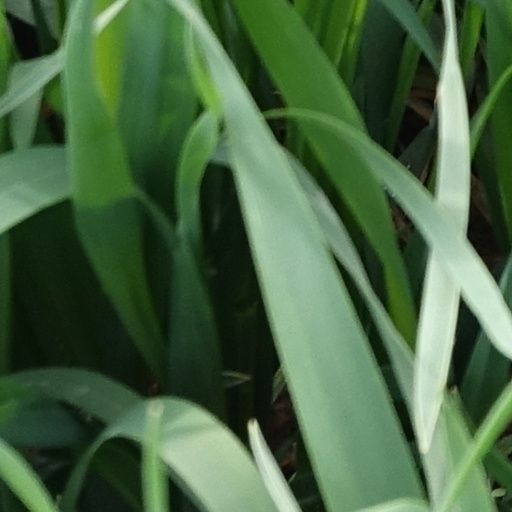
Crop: wheat